Still Not Quite Human

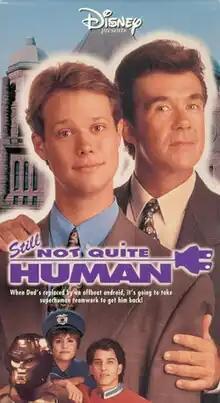
Official release poster

Still Not Quite Human (also known as Not Quite Human III) is a 1992 American science fiction comedy television film written and directed by Eric Luke and starring Jay Underwood and Alan Thicke. It is the third and final film in a series based on the "Not Quite Human" novels by Seth McEvoy. The story, which has a darker tone than the previous films, features the human-looking android, Chip, embarking on a mission to rescue his father, who has been kidnapped by a ruthless tycoon to acquire his knowledge of android technology. Robyn Lively does not reprise her role as Becky, but is mentioned briefly.